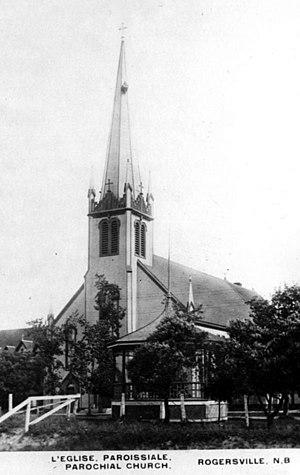
Église catholique Saint-Francois-de-Sales, à Rogersville, vers 1930.
Rogersville est un village canadien situé à l'est du Nouveau-Brunswick. Son territoire chevauche le comté de Northumberland et le comté de Kent mais est inclus uniquement dans le premier à des fins administratives et de recensement.